Convertible

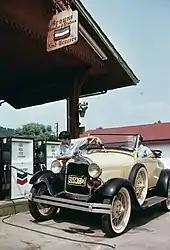
1928 Ford Model A Roadster

In the 1920s, when steel bodies began to be mass-produced, closed cars became available to the average buyer, and fully open cars began to disappear from the mainstream market. By the mid 1930s, the remaining small number of convertibles sold were high-priced luxury models. In 1939, Plymouth introduced the first mechanically operated convertible roof powered by two vacuum cylinders.